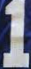
Number: 1